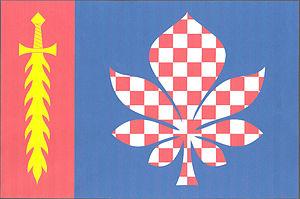
Mratín est une commune du district de Prague-Est, dans la région de Bohême-Centrale, en République tchèque. Sa population s'élevait à 1 382 habitants en 2020.